Chaim Yahil

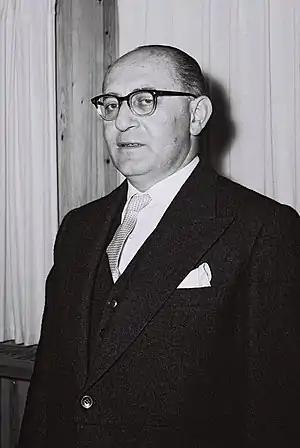
Chaim Yahil, 1960

Chaim Hoffmann (later Yahil) was born in the town of Wallachisch Meseritsch in Moravia, then part of the Austro-Hungarian Empire (today: Valašské Meziříčí, in the Czech Republic). In post-World War I Czechoslovakia he was active in the Zionist youth movement Blau-Weiss, founding a local branch in his hometown and later serving on the movement's national council.